Nordic Council

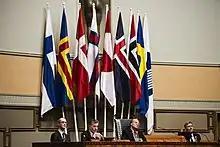
Nordic Council session in Helsinki, Finland (October 2012)

The Nordic Council is the official body for formal inter-parliamentary Nordic cooperation among the Nordic countries. Formed in 1952, it has 87 representatives from Denmark, Finland, Iceland, Norway, and Sweden as well as from the autonomous areas of the Faroe Islands, Greenland, and Åland. The representatives are members of parliament in their respective countries or areas and are elected by those parliaments. The Council holds ordinary sessions each year in October/November and usually one extra session per year with a specific theme. The council's official languages are Danish, Finnish, Icelandic, Norwegian, and Swedish, though it uses only the mutually intelligible Scandinavian languages—Danish, Norwegian, and Swedish—as its working languages. These three comprise the first language of around 80% of the region's population and are learned as a second or foreign language by the remaining 20%.